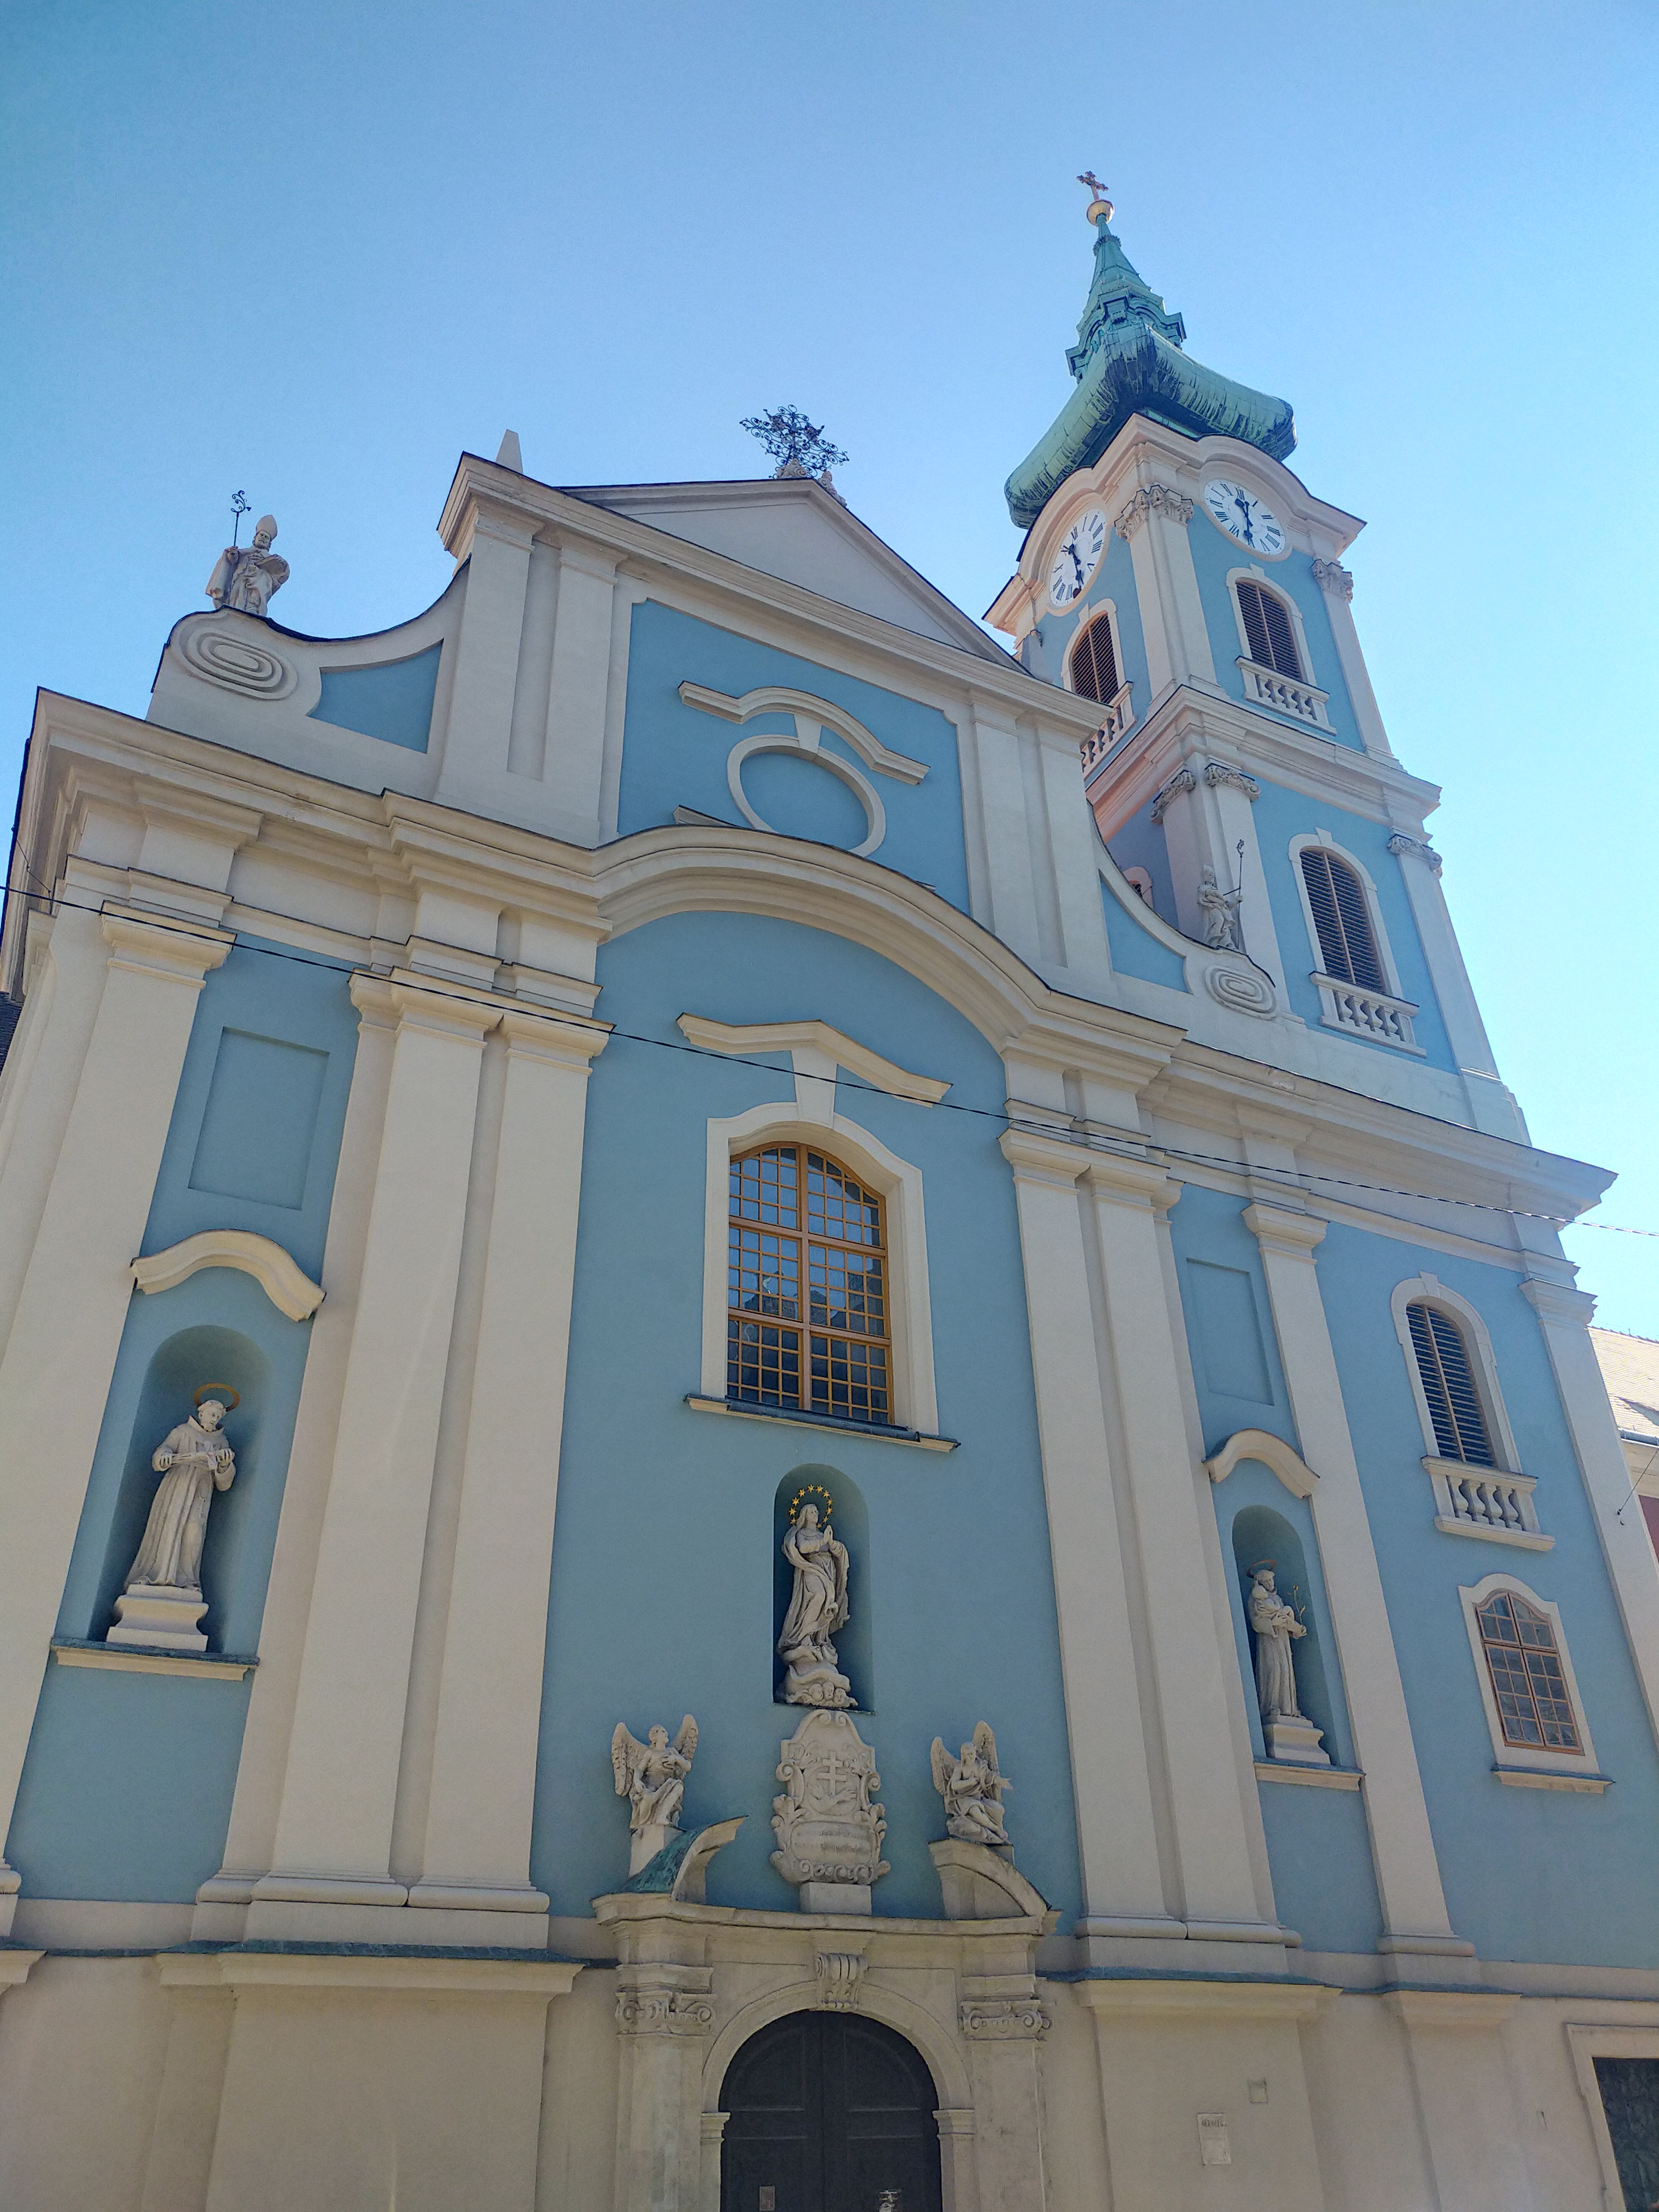
tower, landmark, blue, facade, place of worship, church, tourist attraction, religious institute, holy places, cross, spire, finial, chapel, steeple, religious item, Idiophone, convent, turret, temple, parish, cathedral, mission, monastery, shrine, spanish missions in california